Hoi Ha

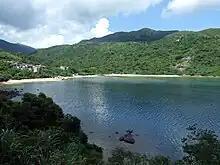
Hoi Ha and Hoi Ha Wan.

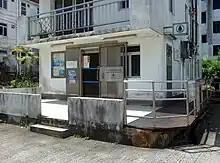
AFCD Hoi Ha Wan Marine Park Warden Post in Hoi Ha.

Hoi Ha is a place and a village on the innermost shore of Hoi Ha Wan, Hong Kong. It is at the north of Pak Sha O in the Sai Kung Peninsula.